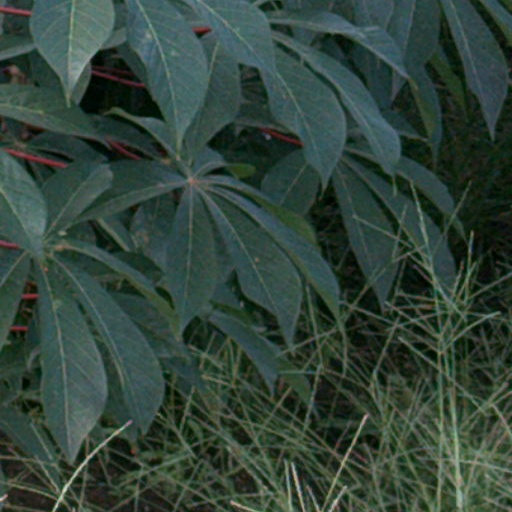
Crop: cassava